St. Ann's Well, Malvern

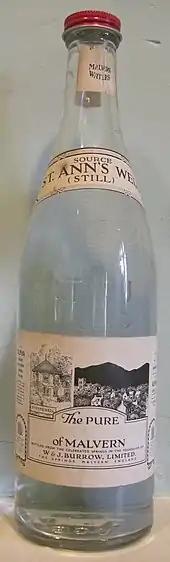
An early 20th century Malvern Water (St Ann's Well) bottle.

According to James Nott one of the most important events in the history of Malvern was the arrival of St. Werstan, who established a cell on the hillside near St. Ann's Well. St. Werstan was a monk of the Saxon monastery of Deerhurst in Gloucestershire which was destroyed by Vikings. Werstan escaped and fled through the Malvern Chase, finding sanctuary on the Malvern Hills. Legend tells that the settlement in Great Malvern began following the murder of St. Werstan. Although the legend may be monastic mythology, historians have concluded that he was the original martyr. St Werstan's oratory is thought to have been located on the site of St Michael's Chapel which is believed to have stood on the site of Bello Sguardo, a Victorian villa. Bello Sguardo was built on the site of Hermitage Cottage. The cottage was demolished in 1825 and ecclesiastical carvings were found within it. A Mediaeval undercroft, human bones and parts of a coffin were also uncovered. A 15th-century stained-glass window in Great Malvern Priory depicts the story of St. Werstan, with details of his vision, the consecration of his chapel, Edward the Confessor granting the charter for the site, and Werstan's martyrdom.